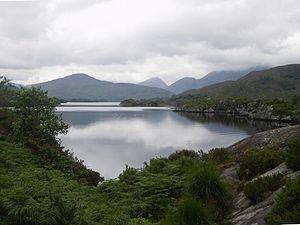
Upper Lake, Killarney, Irlande
Situé dans le sud-ouest de l'île, le Munster, est l'une des quatre provinces d'Irlande. Il comprend six comtés :
Les lacs de Killarney est la dénomination d'un ensemble de trois lacs du parc national de Killarney dans le comté de Kerry en Irlande. Il s'agit des lacs de :